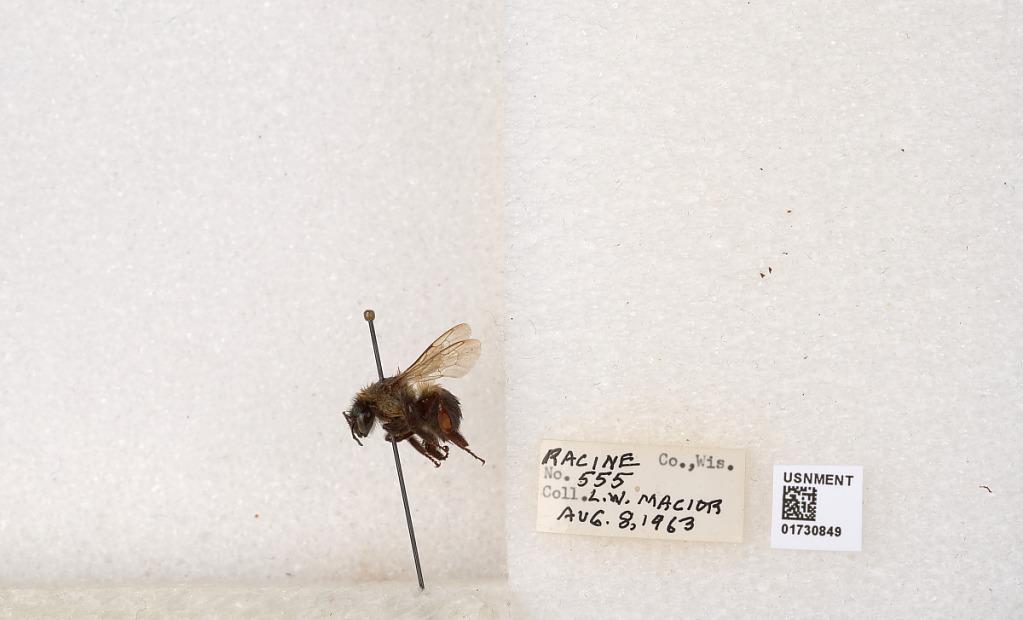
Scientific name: Bombus impatiens Cresson
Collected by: L. Macior
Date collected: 1963-8-8
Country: United States
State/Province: Wisconsin
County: Racine
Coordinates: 42.7299, -87.8123